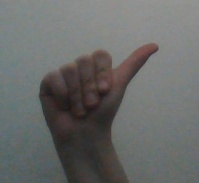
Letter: dhad